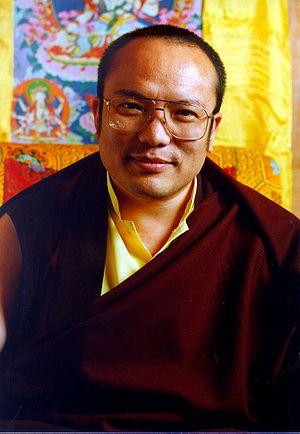
Taï sitou rinpoché ou tai sitoupa tibétain : ཏའི་སི་ཏུ་པ་, Wylie : ta'i si tu pa, THL : té situ pa, translittération du chinois 大司徒, Dàsītú, « Grand chancelier, Grand ministre, Grand précepteur » ou encore sitoupa, second en importance de l'école karma-kagyu après le karmapa est un des régents de la lignée avec Gyaltsab Rinpoché, Jamgon Kongtrul Rinpoché et Shamar Rinpoché. Péma Tönyö Nyinjé, le 12ᵉ et actuel taï sitou rinpoché a reconnu Orgyen Trinley Dorje comme 17ᵉ karmapa dont il assure l'instruction. Il réside en son monastère de Shérab Ling, en Inde du Nord.
Péma Tönyö Nyinjé est le 12ᵉ Taï Sitou Rinpoché, deuxième en importance de l’école karma-kagyu après le Karmapa dont il est un des régents avec Gyelstab Rinpoché, le Kongtrulpa et le Shamarpa.